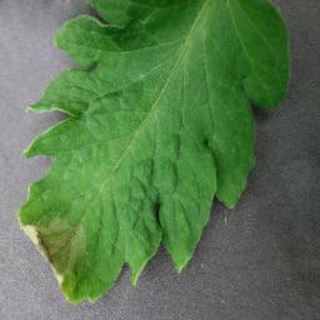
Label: tomato_late_blight